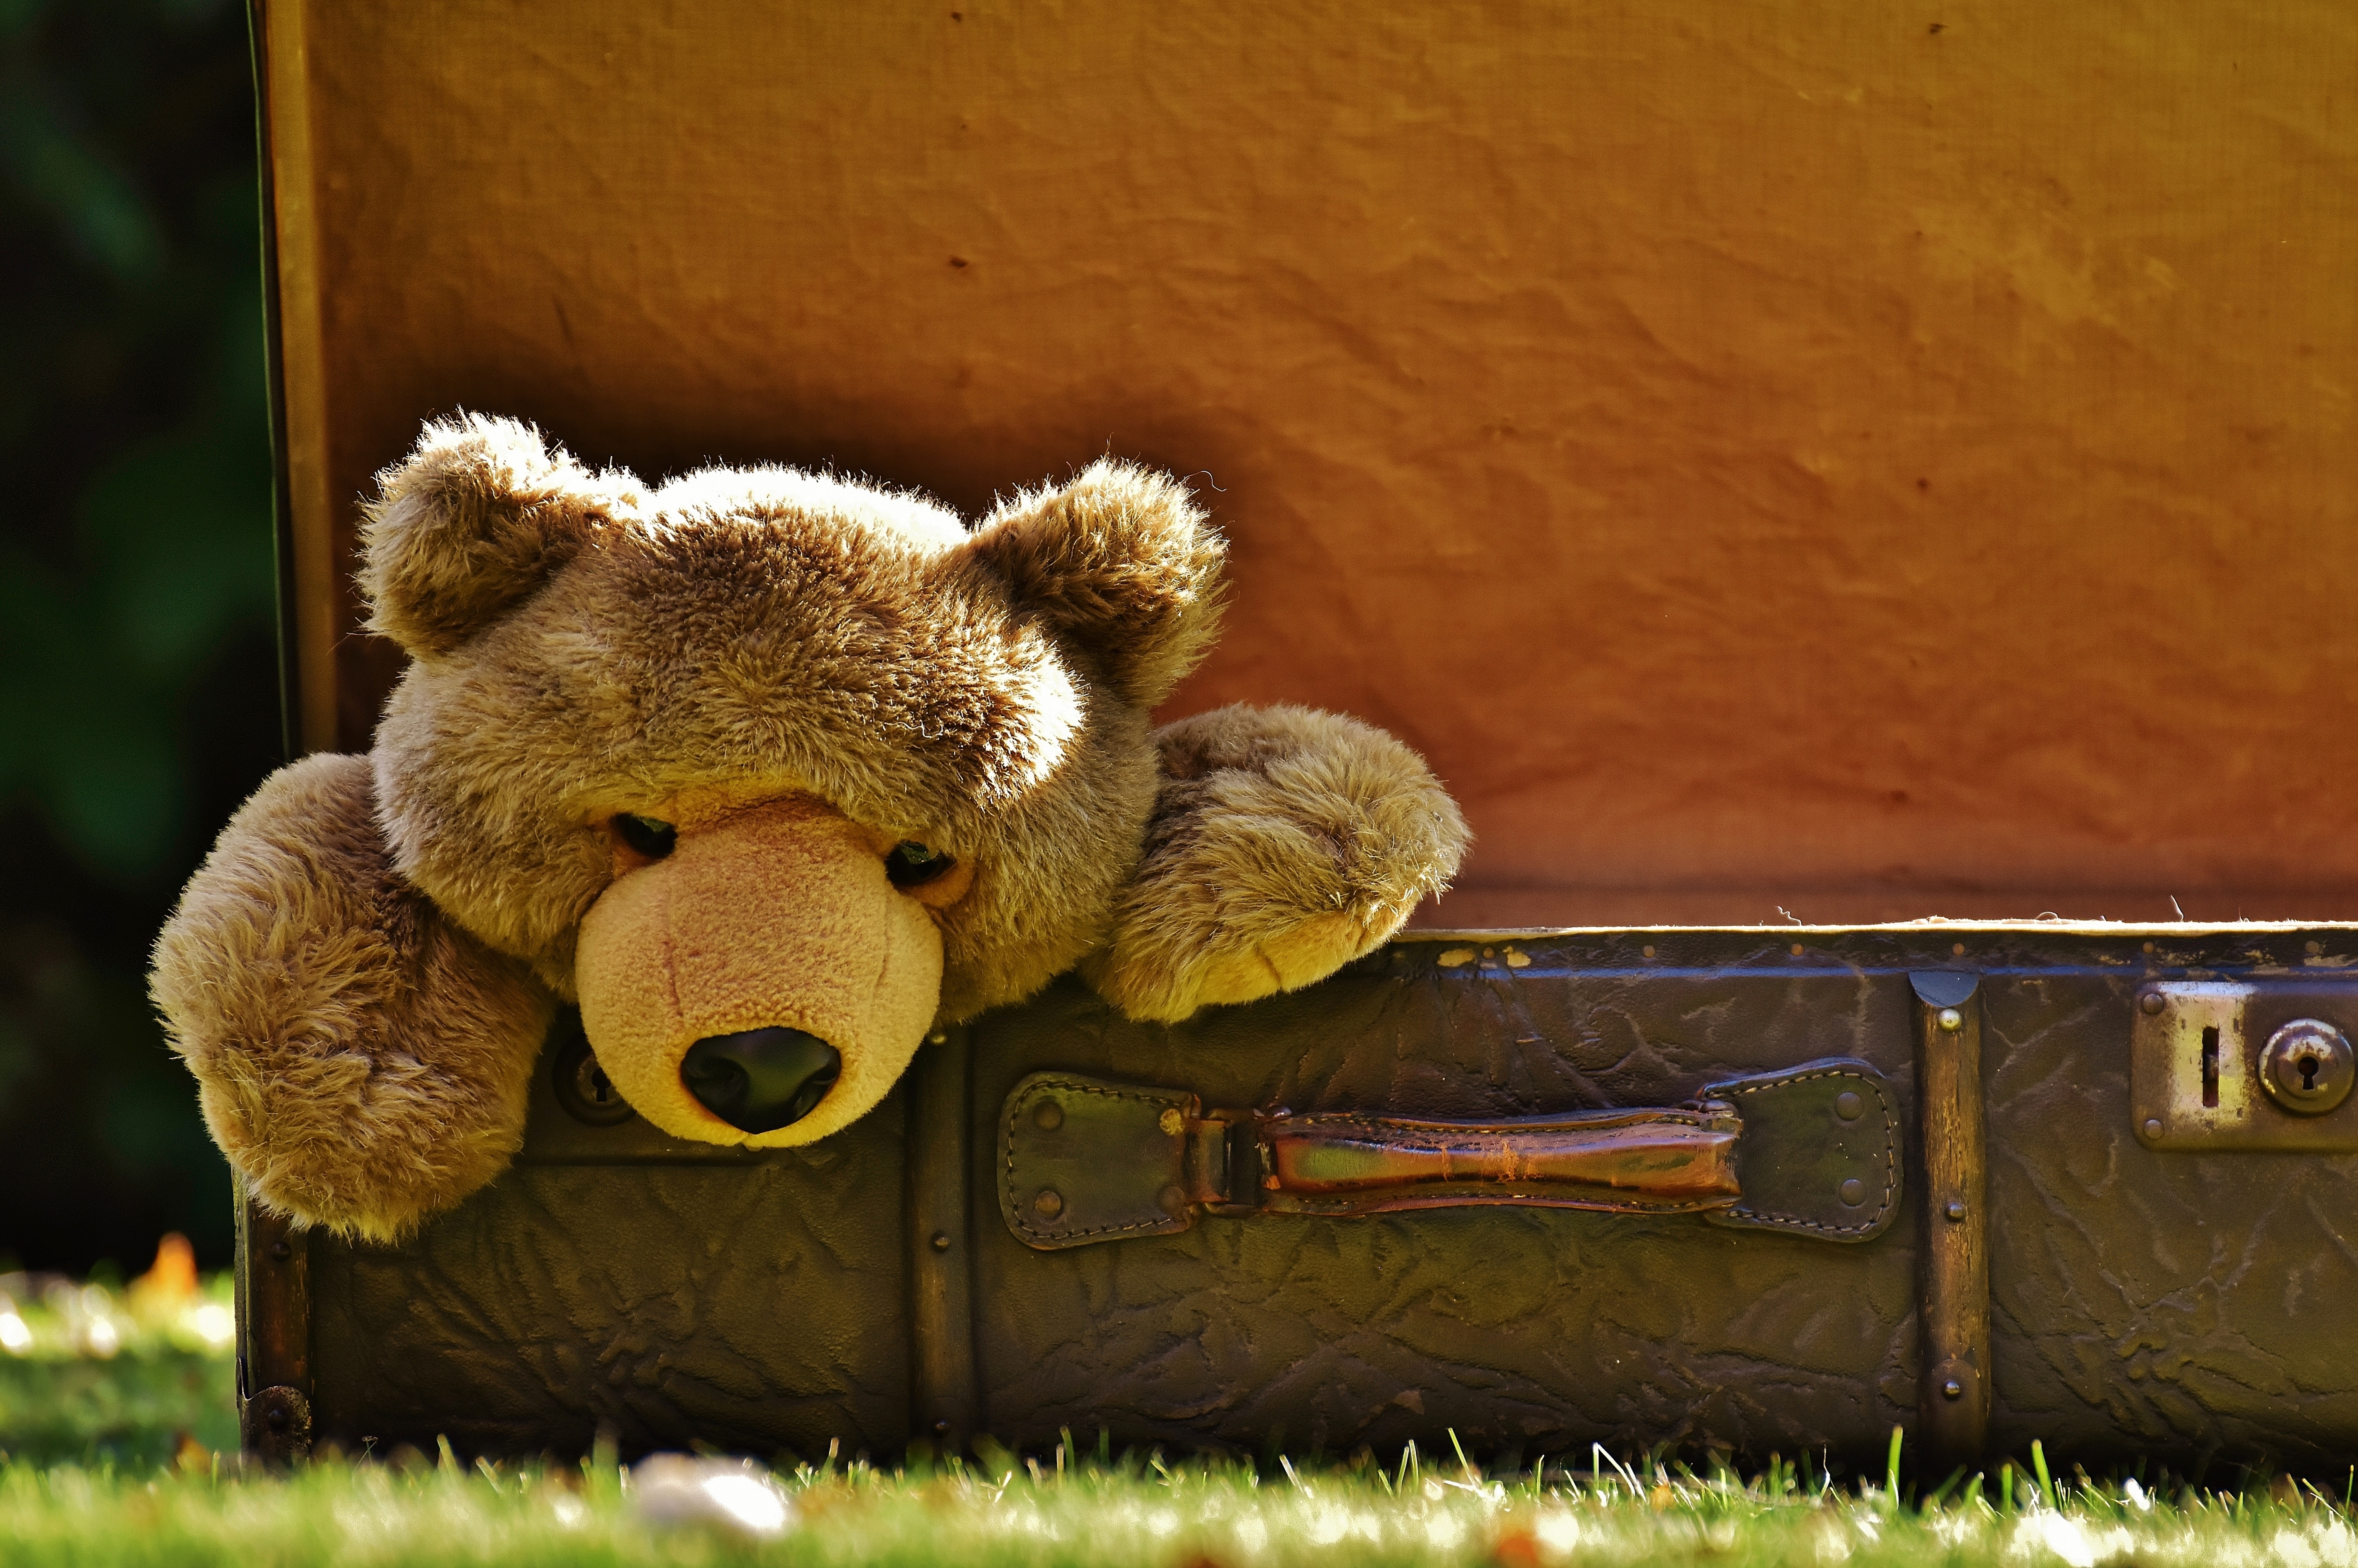
leather, antique, wildlife, junk, toy, lion, luggage, teddy bear, toys, funny, stuffed animal, curious, generations, teddy, soft toy, old suitcase